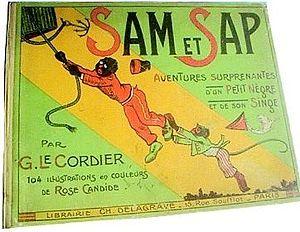
premier plat de l'album SAM et Sap publié en 1908
Sam et Sap est une bande dessinée sous-titrée, Les aventures surprenantes d'un petit nègre et de son singe, parue en 1908 dans le journal pour enfants Saint-Nicolas.